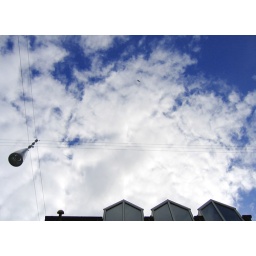
There's a bird in the sky if you look closely.